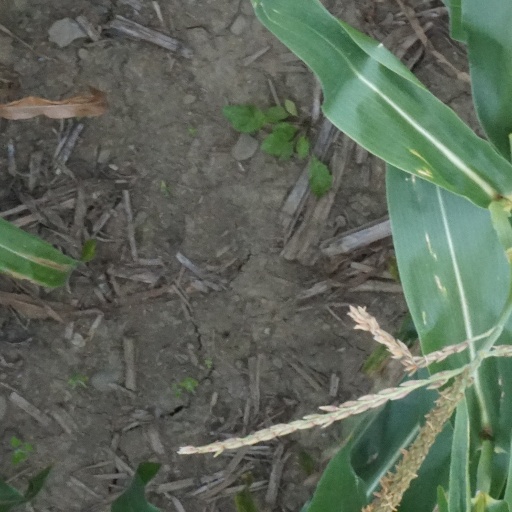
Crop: maize; corn